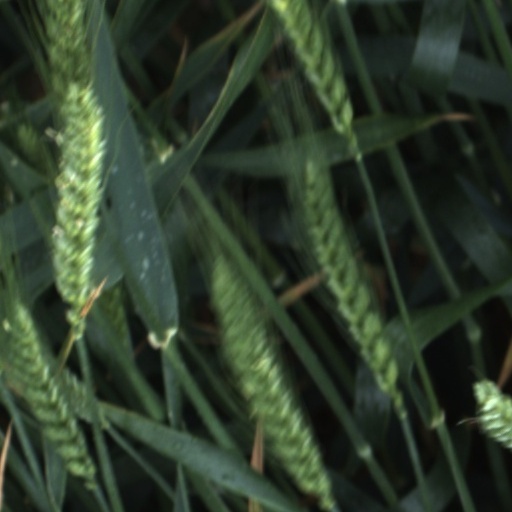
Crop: wheat